Etsuko Ichihara

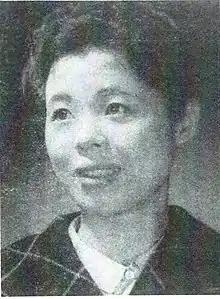

Ichihara was a member of the Haiyuza theater troupe from 1957 to 1971. She won an award at the Geijutsusai in 1959 and became the star of Haiyuza. She narrated the long-running anime series "Manga Nihon mukashi banashi". She won the Japan Academy Prize for "Black Rain". Ichihara died of heart failure, twelve days before her 83rd birthday.